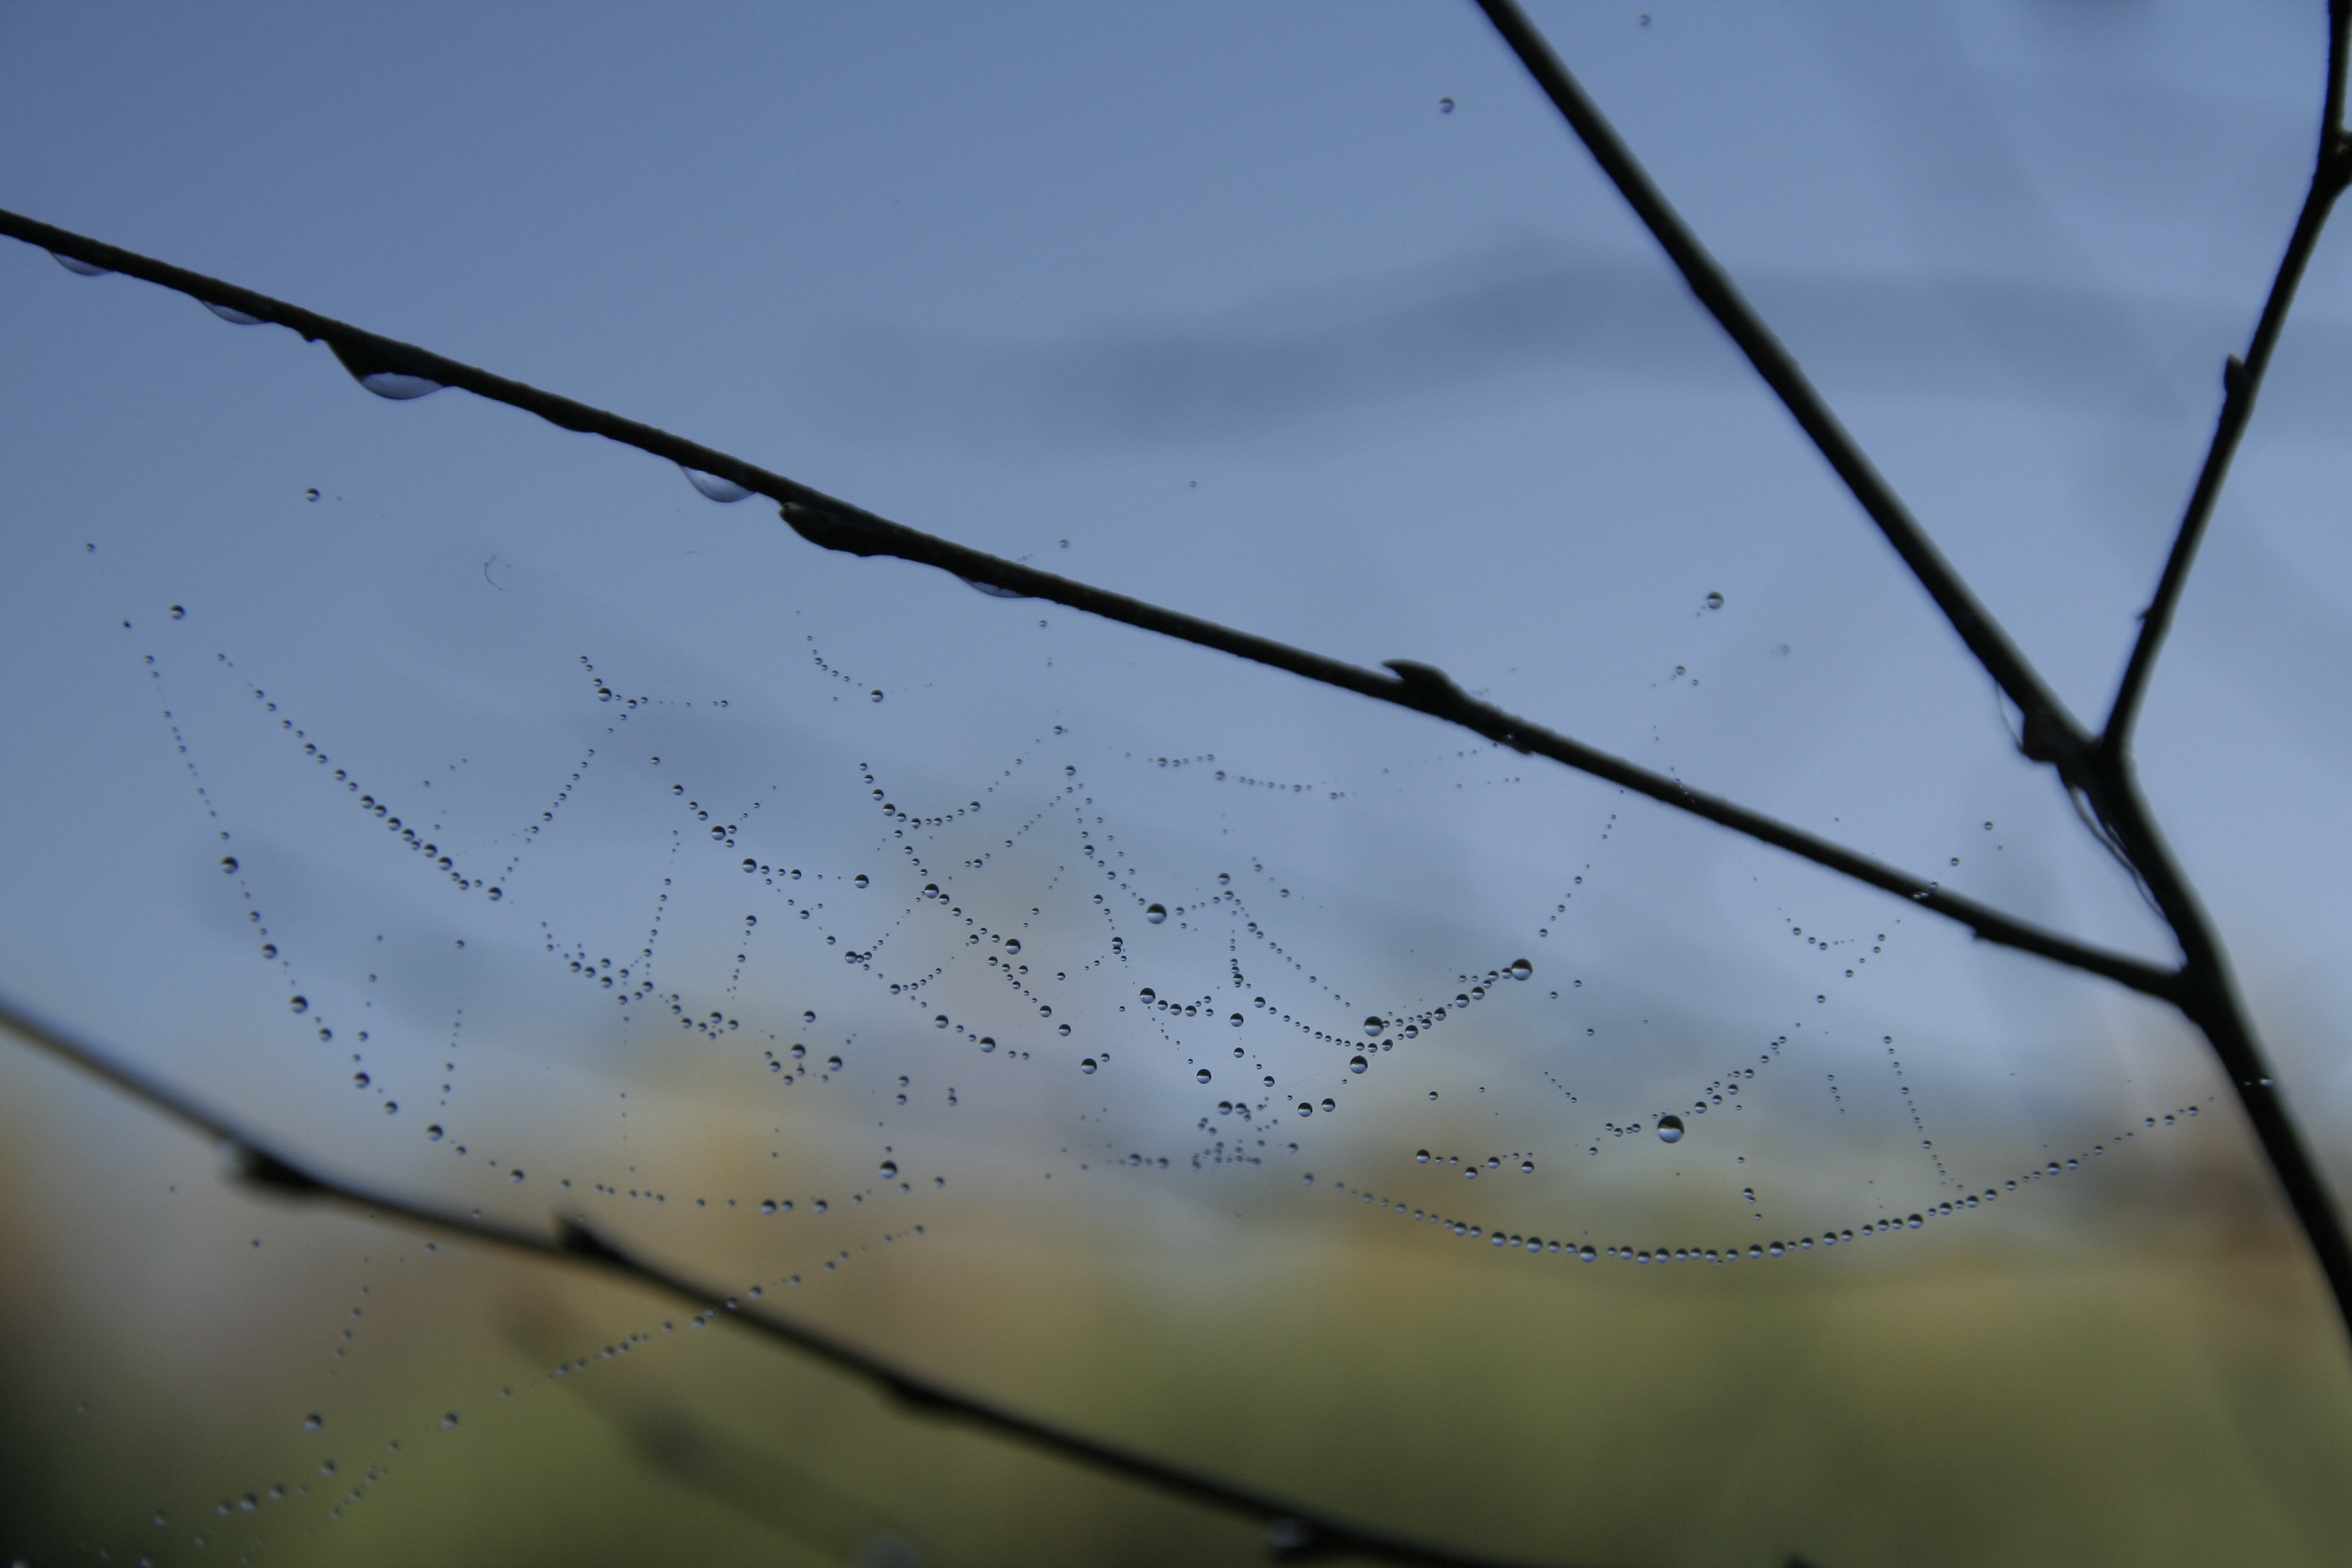
water, nature, branch, bird, fence, sky, leaf, wind, line, reflection, closeup, cobweb, drops, drops of water, rain drops, a drop of, drop of rain, atmosphere of earth